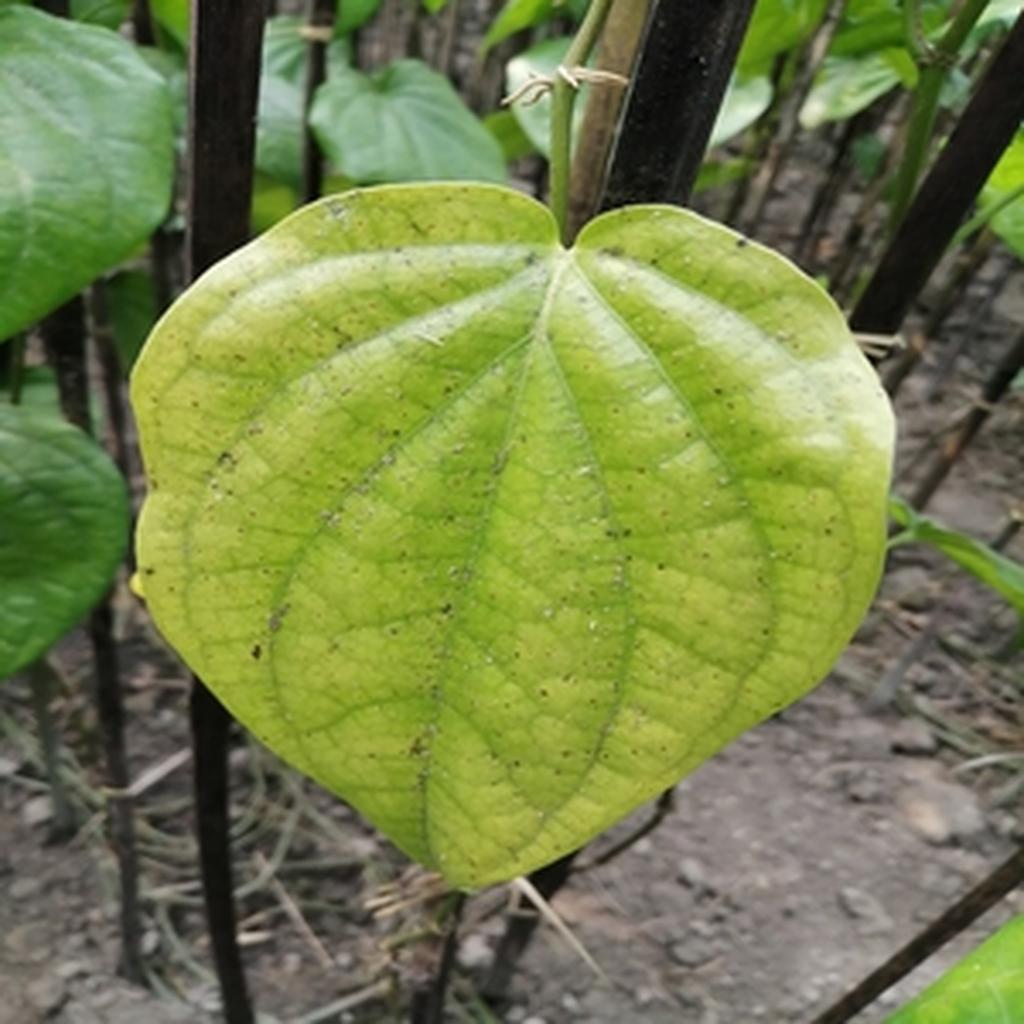
Label: Leaf_Spot